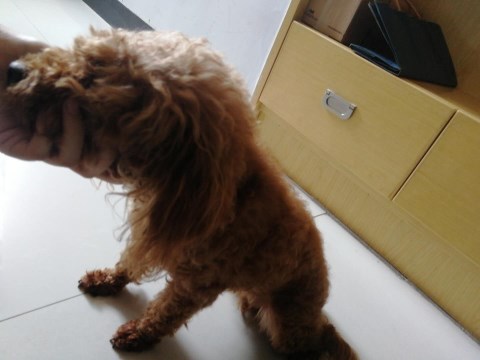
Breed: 2925-n000114-toy_poodle